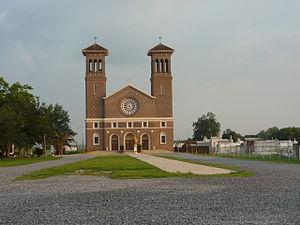
La Louisiane est un État du Sud des États-Unis, entouré à l'ouest par le Texas, au nord par l'Arkansas, à l'est par le Mississippi et au sud par le golfe du Mexique. C'est le 31ᵉ État américain par sa superficie et le 25ᵉ par sa population. Sa capitale est Baton Rouge et sa plus grande ville est La Nouvelle-Orléans.
Edgard est une ville située dans l'État américain de la Louisiane, dans le delta du Mississippi à environ 30 km à l'Ouest de La Nouvelle-Orléans. Elle est le siège de la Paroisse Saint-Jean-Baptiste. Sa population était de 2 441 habitants en 2010.